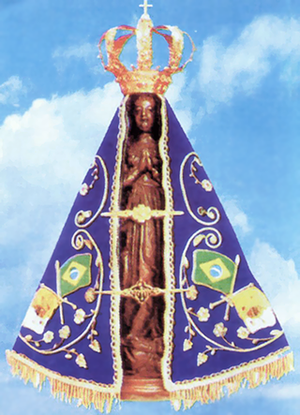
Notre-Dame d'Aparecida ou Notre-Dame Aparecida est une statue de la Vierge Marie, sainte patronne du Brésil.